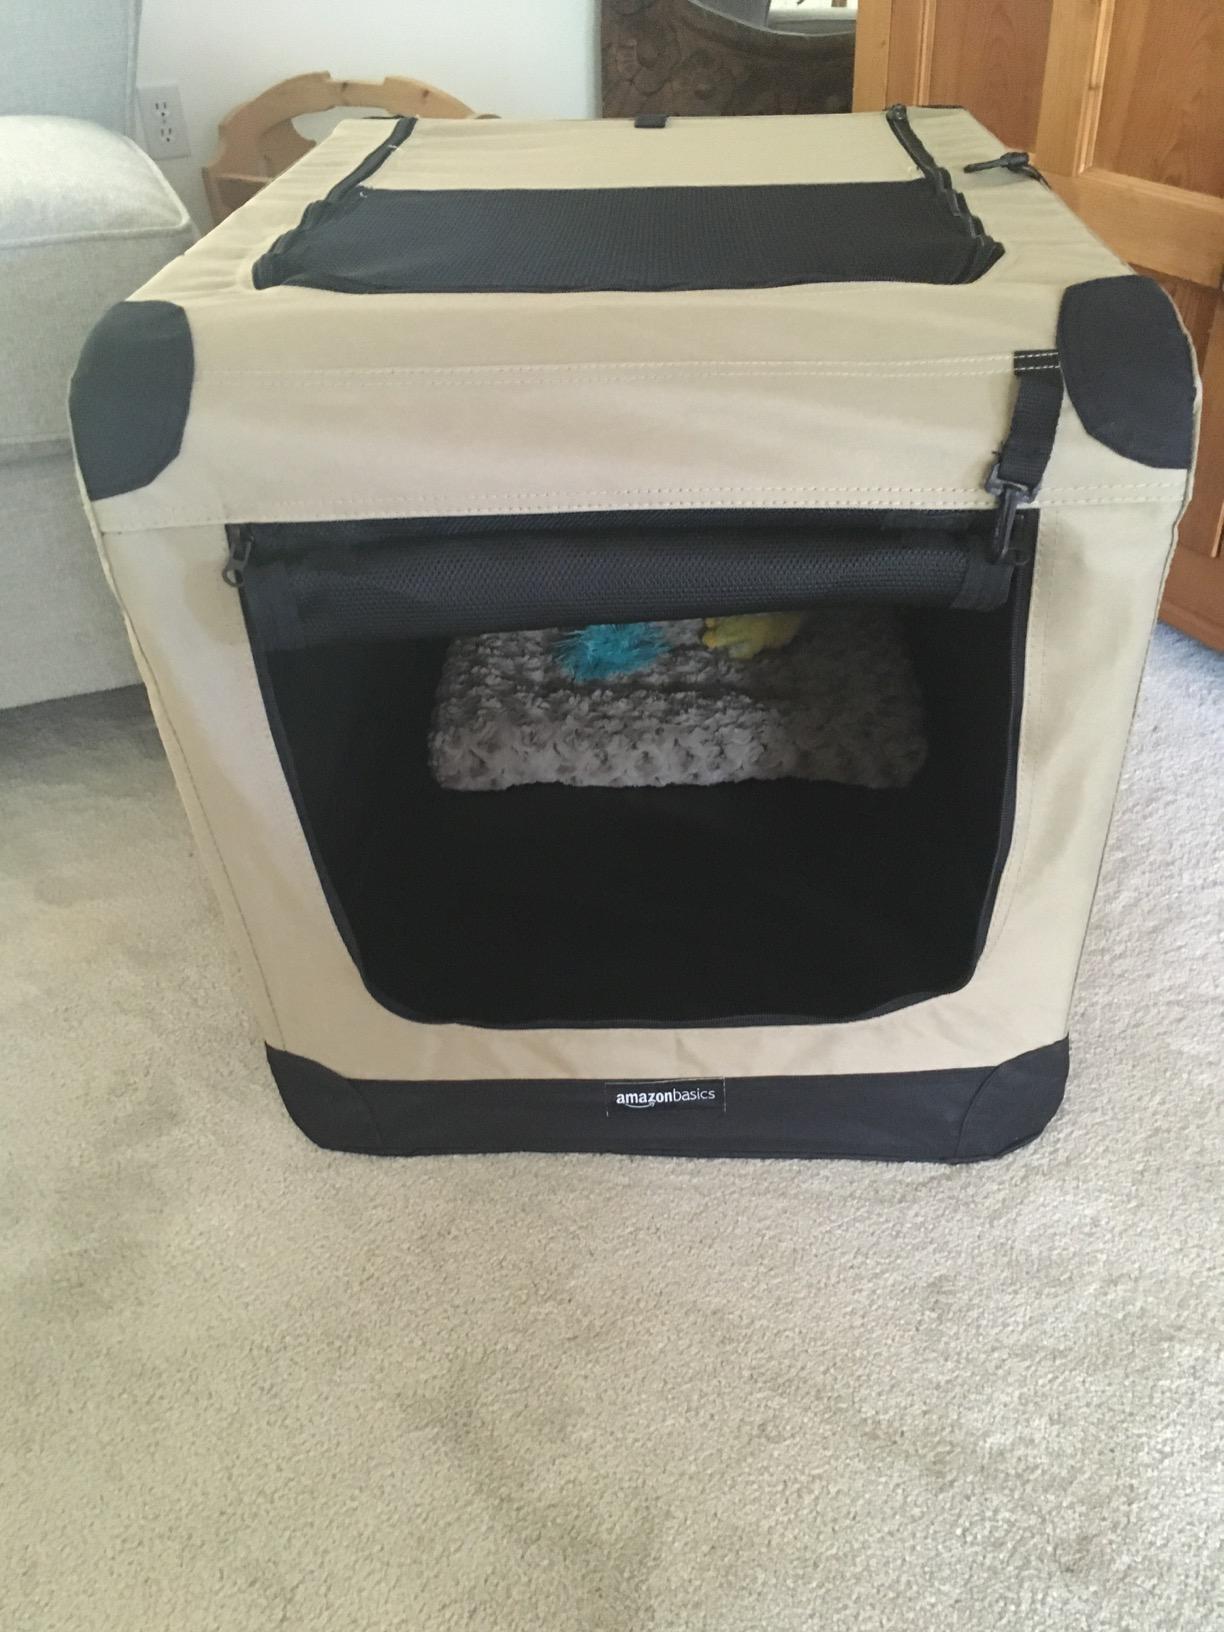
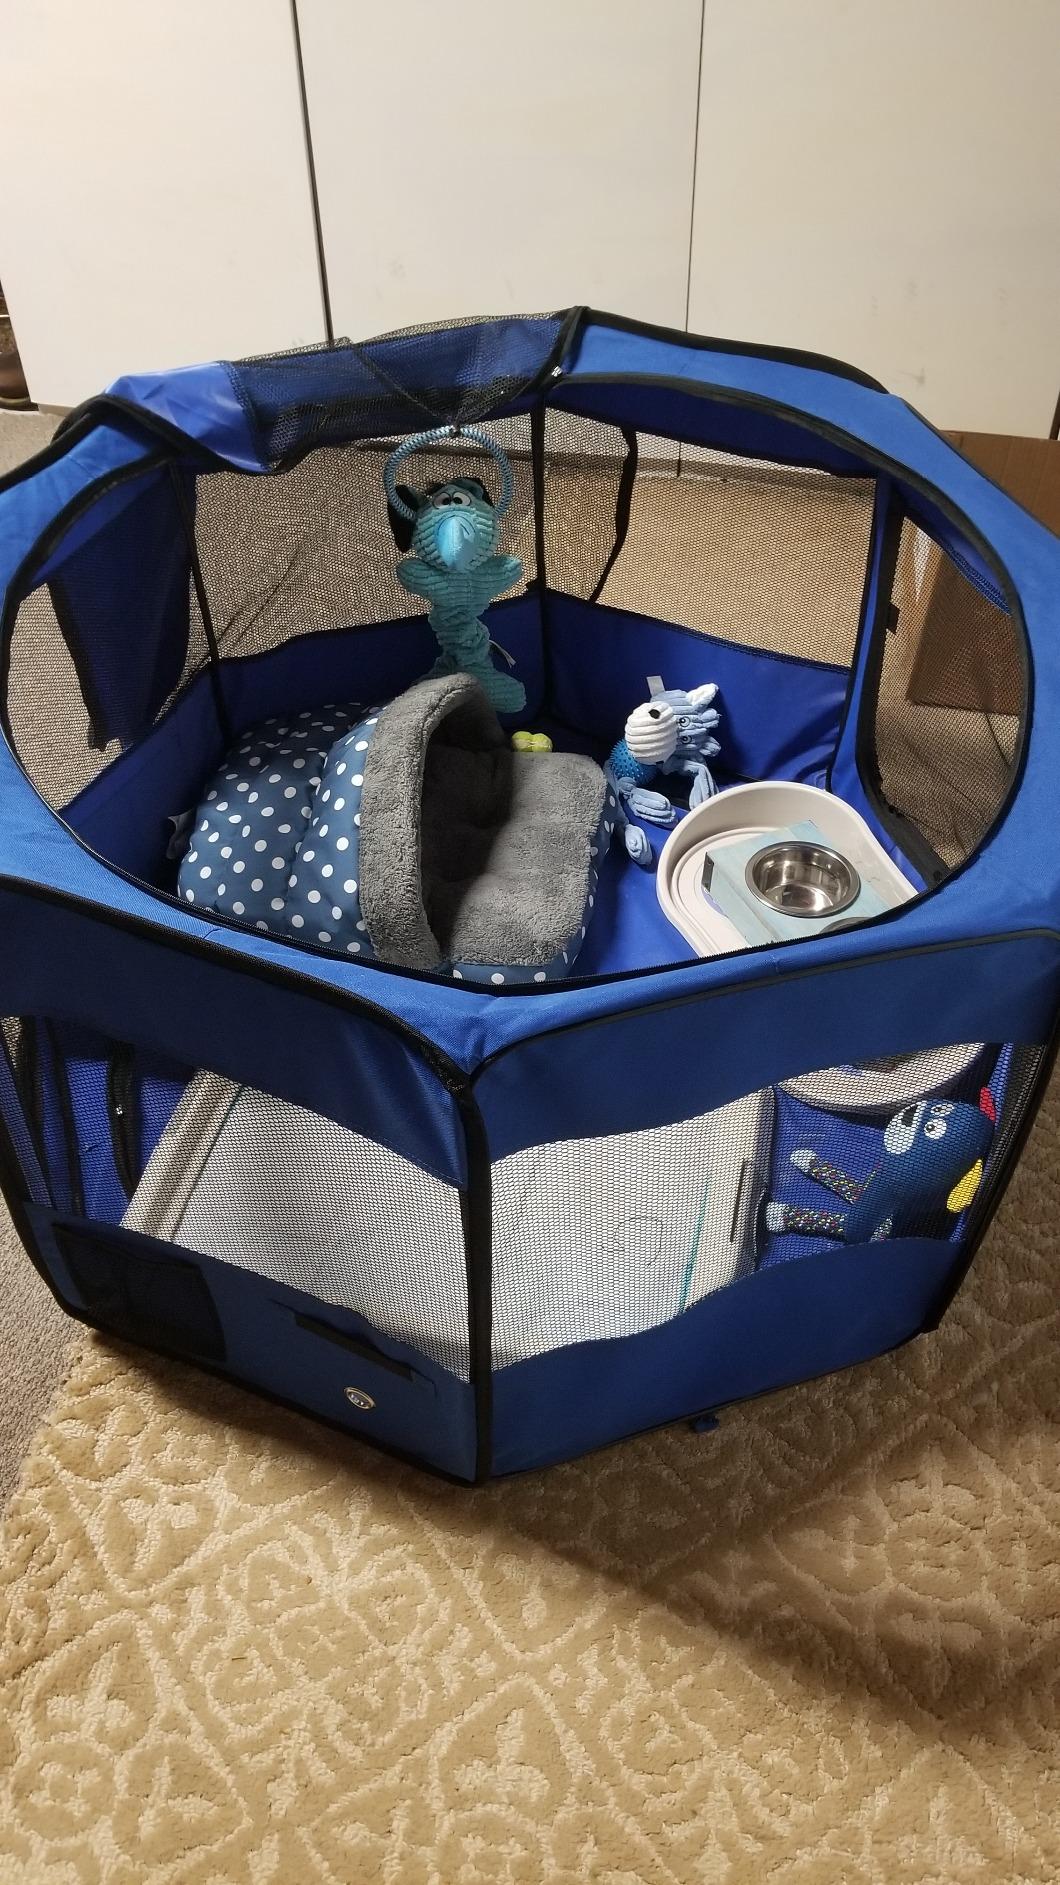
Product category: items_kennel
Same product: no